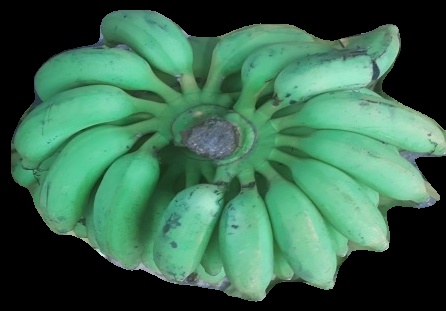
Variety: elakki-bale
Grade: grade2